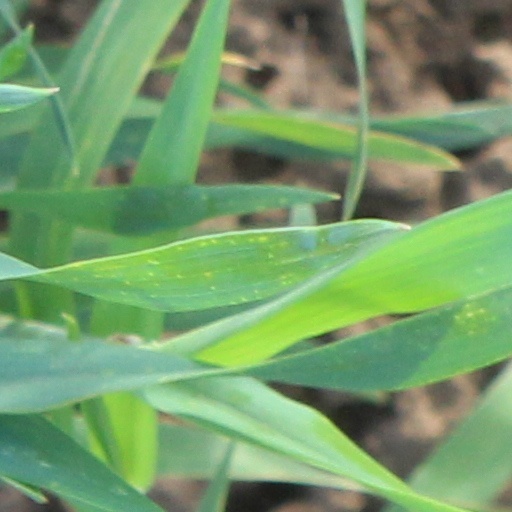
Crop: wheat